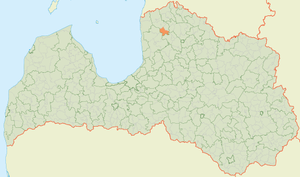
Brīvzemnieku pagasts
Brīvzemnieku pagasts' placering Letland
Brīvzemnieku pagasts er en territorial enhed i Alojas novads i Letland. Pagasten etableredes i 1945, havde 1.107 indbyggere i 2010 og omfatter et areal på 103,80 kvadratkilometer. Hovedbyen i pagasten er Puikule.